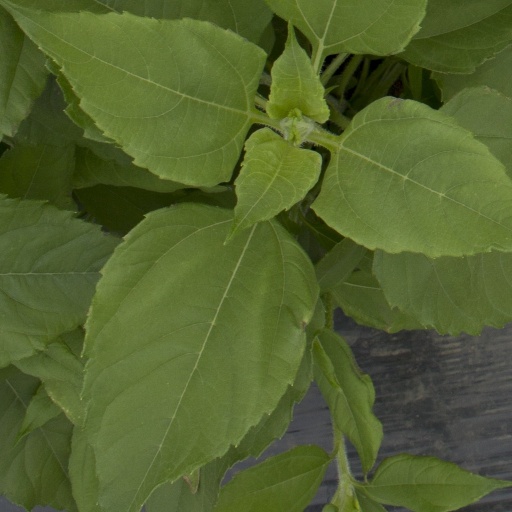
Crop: Jerusalem artichoke